Claudiosaurus

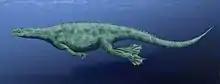
Life restoration of "Claudiosaurus germaini"

"Claudiosaurus" is generally assumed to have been an amphibious animal, using its limbs for propulsion, though it was still likely capable of walking on land, and the skeleton shows only limited adaptations to aquatic life. It has been suggested to have fed on small invertebrates, such as crustaceans.